Answer in natural language. Considering the relative positions, is safe colour safe  shape square (marked B) above or below brown wooden desk (marked A)? Choose between the following options: above or below
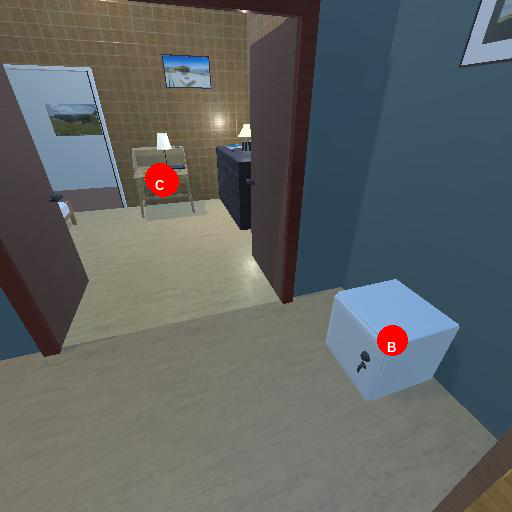
<answer>below</answer>